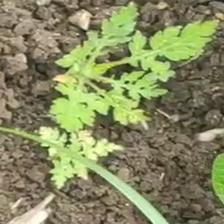
Weed species: Gajar_gavat_(Parthenium hysterophorus)